Henry Clay Work

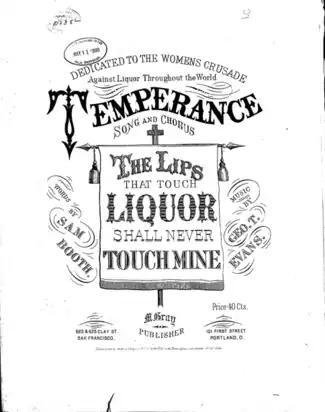
Sheet music cover of the prominent temperance song "The Lips That Touch Liquor Shall Never Touch Mine", later a watchword for women to avoid mingling with drunkards.

The following month, the American Civil War broke out, laying out a new path for Work's aspirations. After the bombardment of Fort Sumter on April 12–13, President Abraham Lincoln called for 75,000 volunteers to suppress the Southern rebellion. Music, which "aroused herself to meet the exigencies of the times," was instrumental to raising the Union's spirits, rallying civilians and troops, both White and Black, round their nation's cause. Folk music enthusiast Irwin Silber notes: